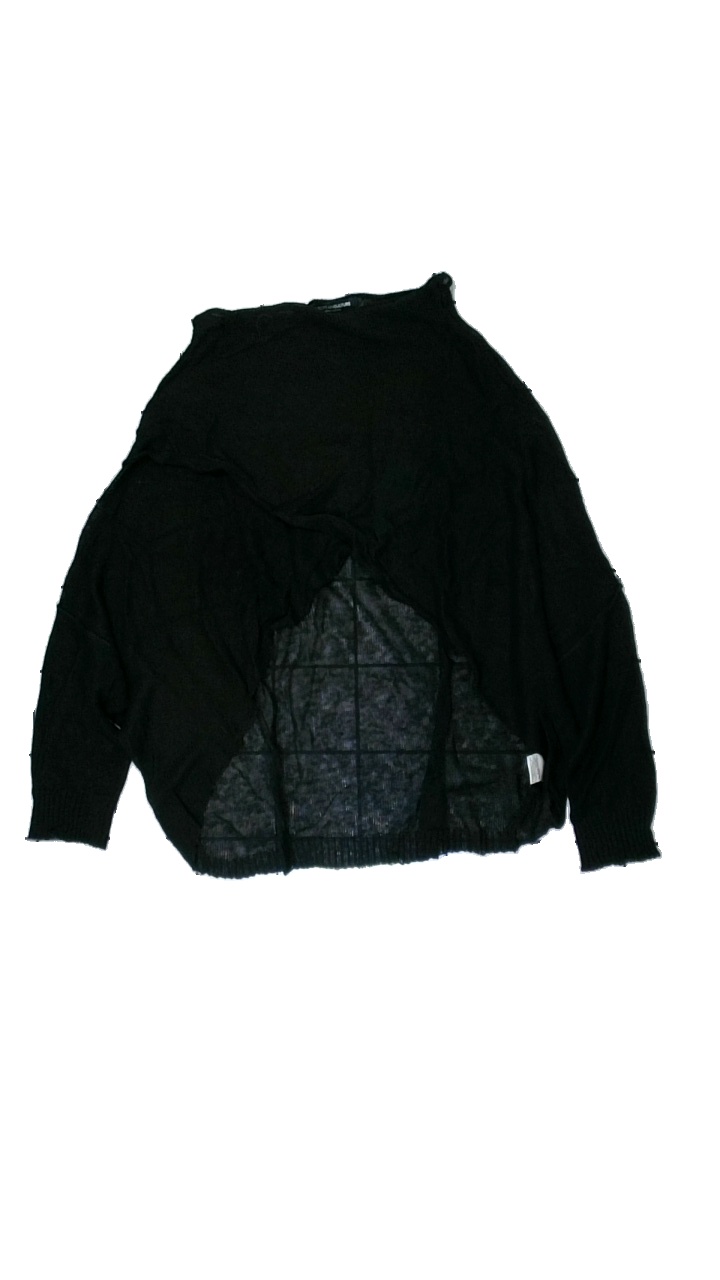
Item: Top (Ladies)
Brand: European Culture
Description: svart tröja, hål fram
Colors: Black
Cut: Regular
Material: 100% cotton
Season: All
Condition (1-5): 3
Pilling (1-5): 5
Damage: hål
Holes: Minor
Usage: Export
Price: <50